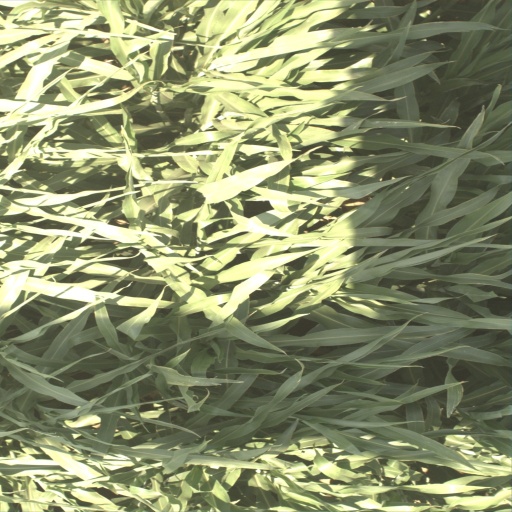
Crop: sorghum